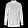
Label: Shirt